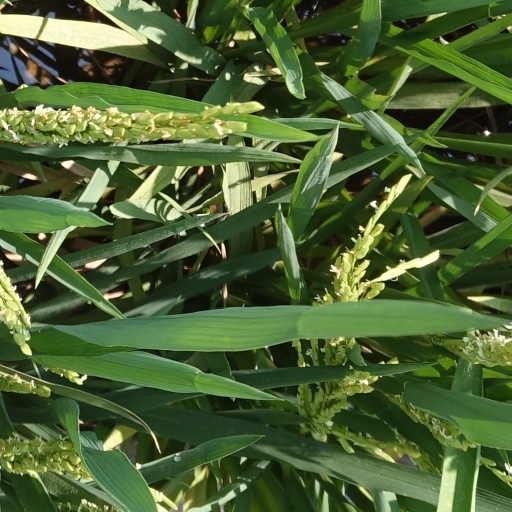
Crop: rice